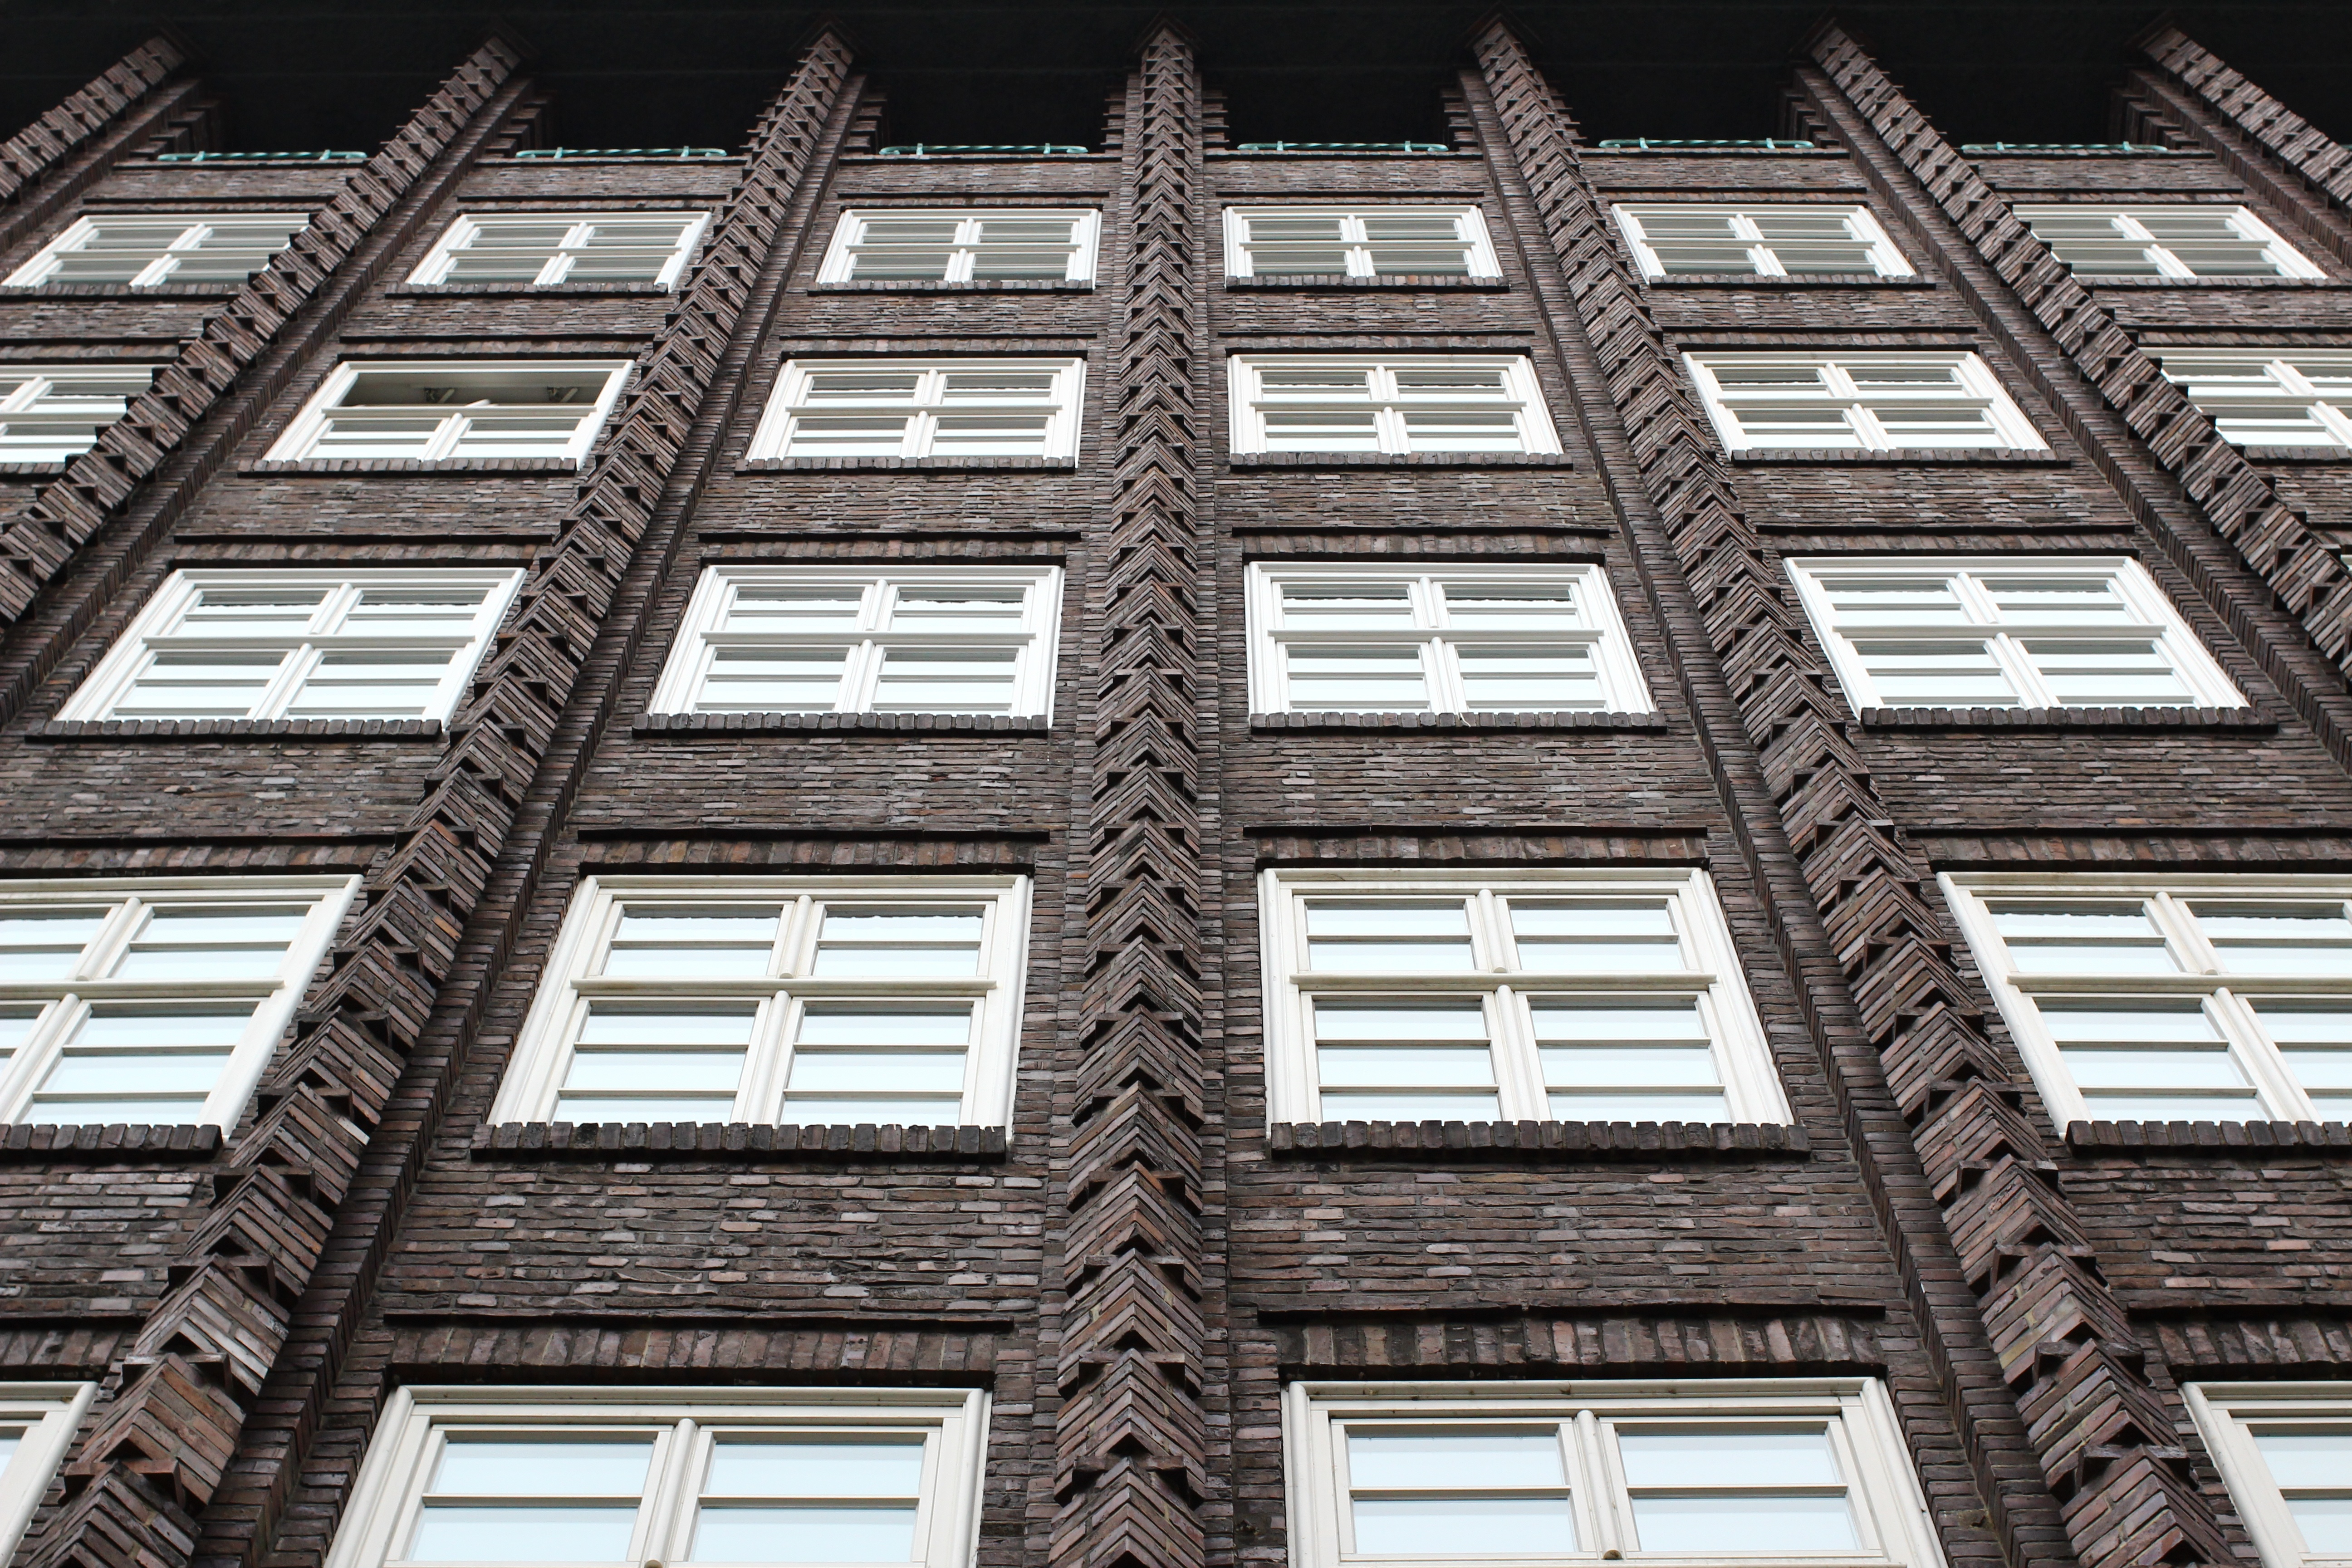
architecture, structure, window, city, skyscraper, downtown, line, facade, brick, tower block, symmetry, shape, hamburg, metropolis, hanseatic city, daylighting, chile house, kontorhaus quarter, brick expressionism, urban area, residential area